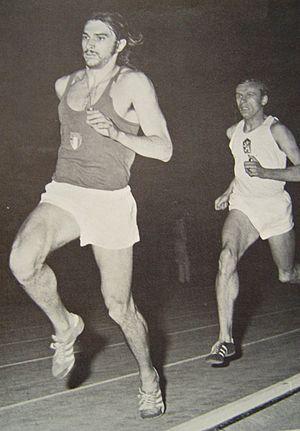
Jozef Plachý est un athlète slovaque, spécialiste des courses de demi-fond.